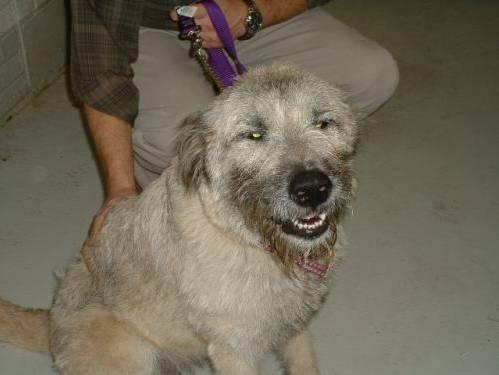
dog